Post-2008 Irish banking crisis

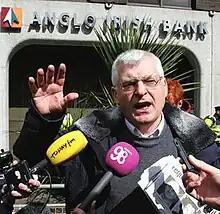
Joe Higgins, MEP speaking outside Anglo Irish Bank during a protest against the bank bailout in 2010

The December 2008 hidden loans controversy within Anglo Irish Bank led to the resignations of three executives, including chief executive Seán FitzPatrick. A mysterious "Golden Circle" of ten businessmen are being investigated over shares they purchased in Anglo Irish Bank in 2008.